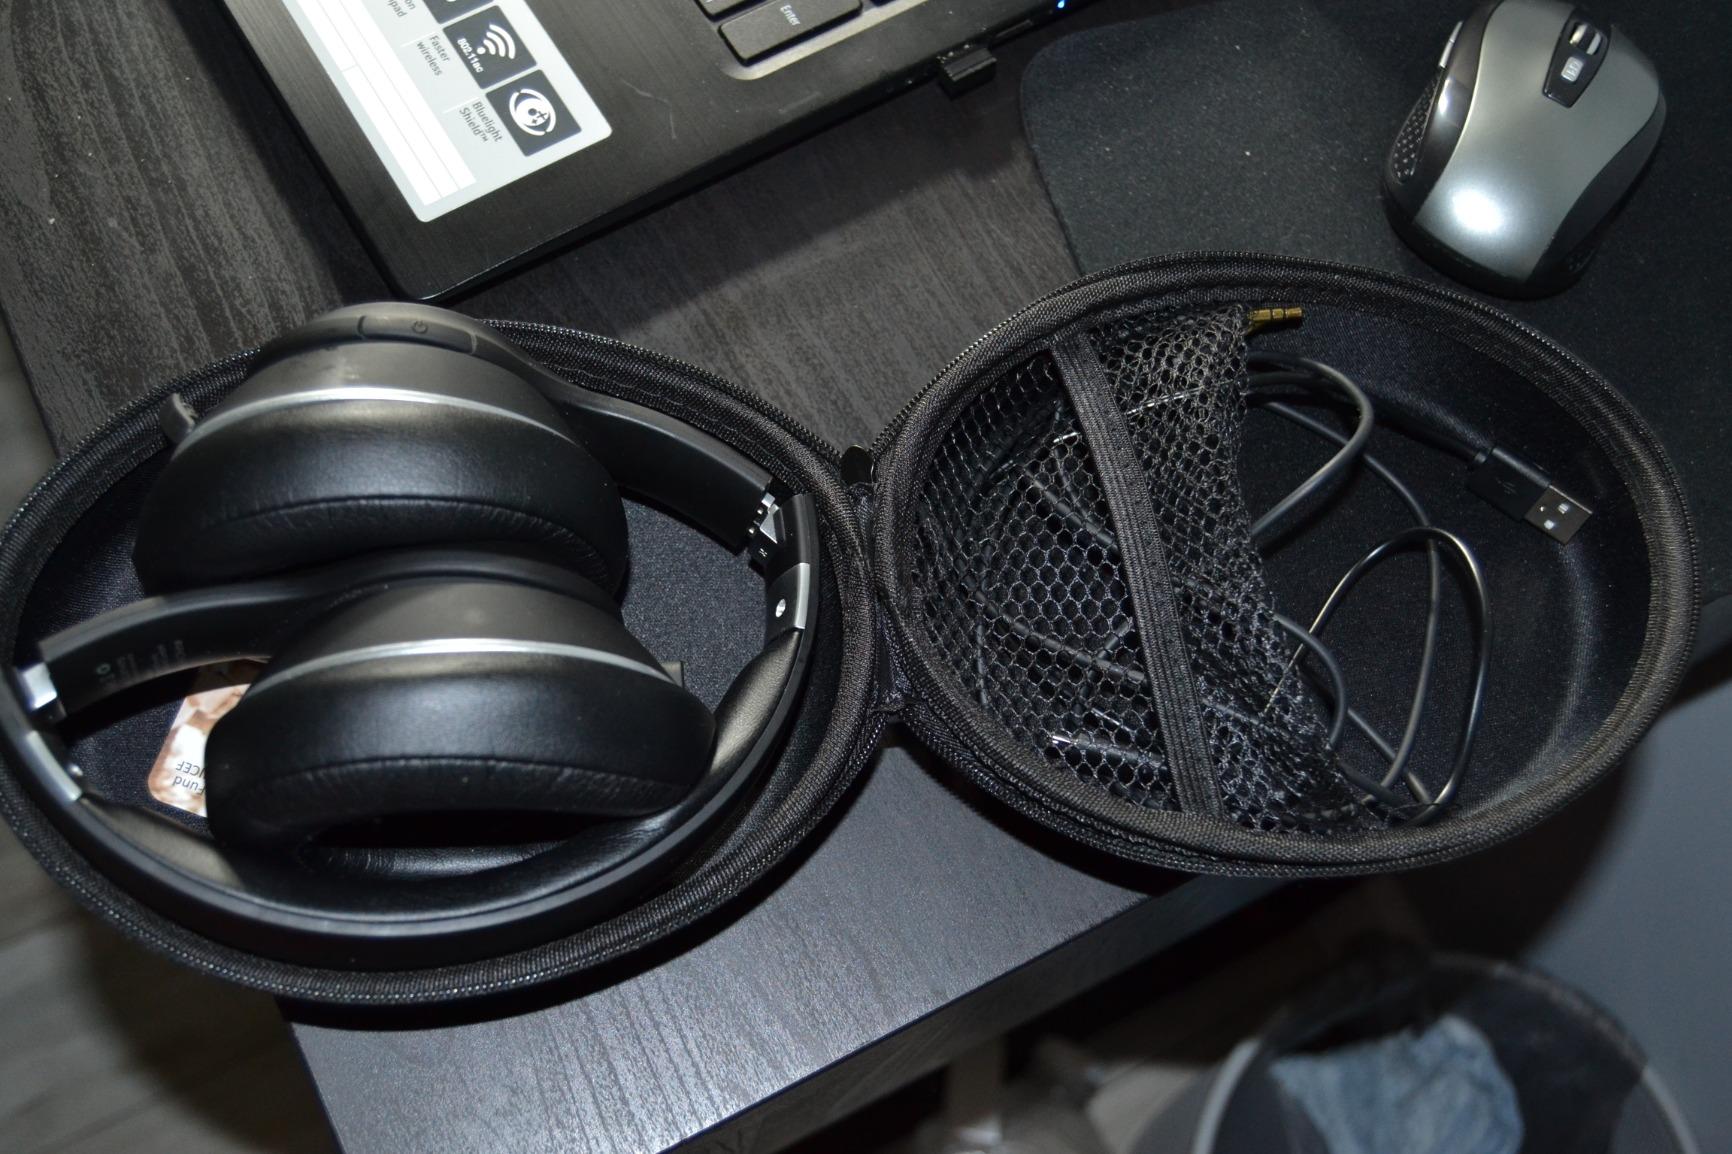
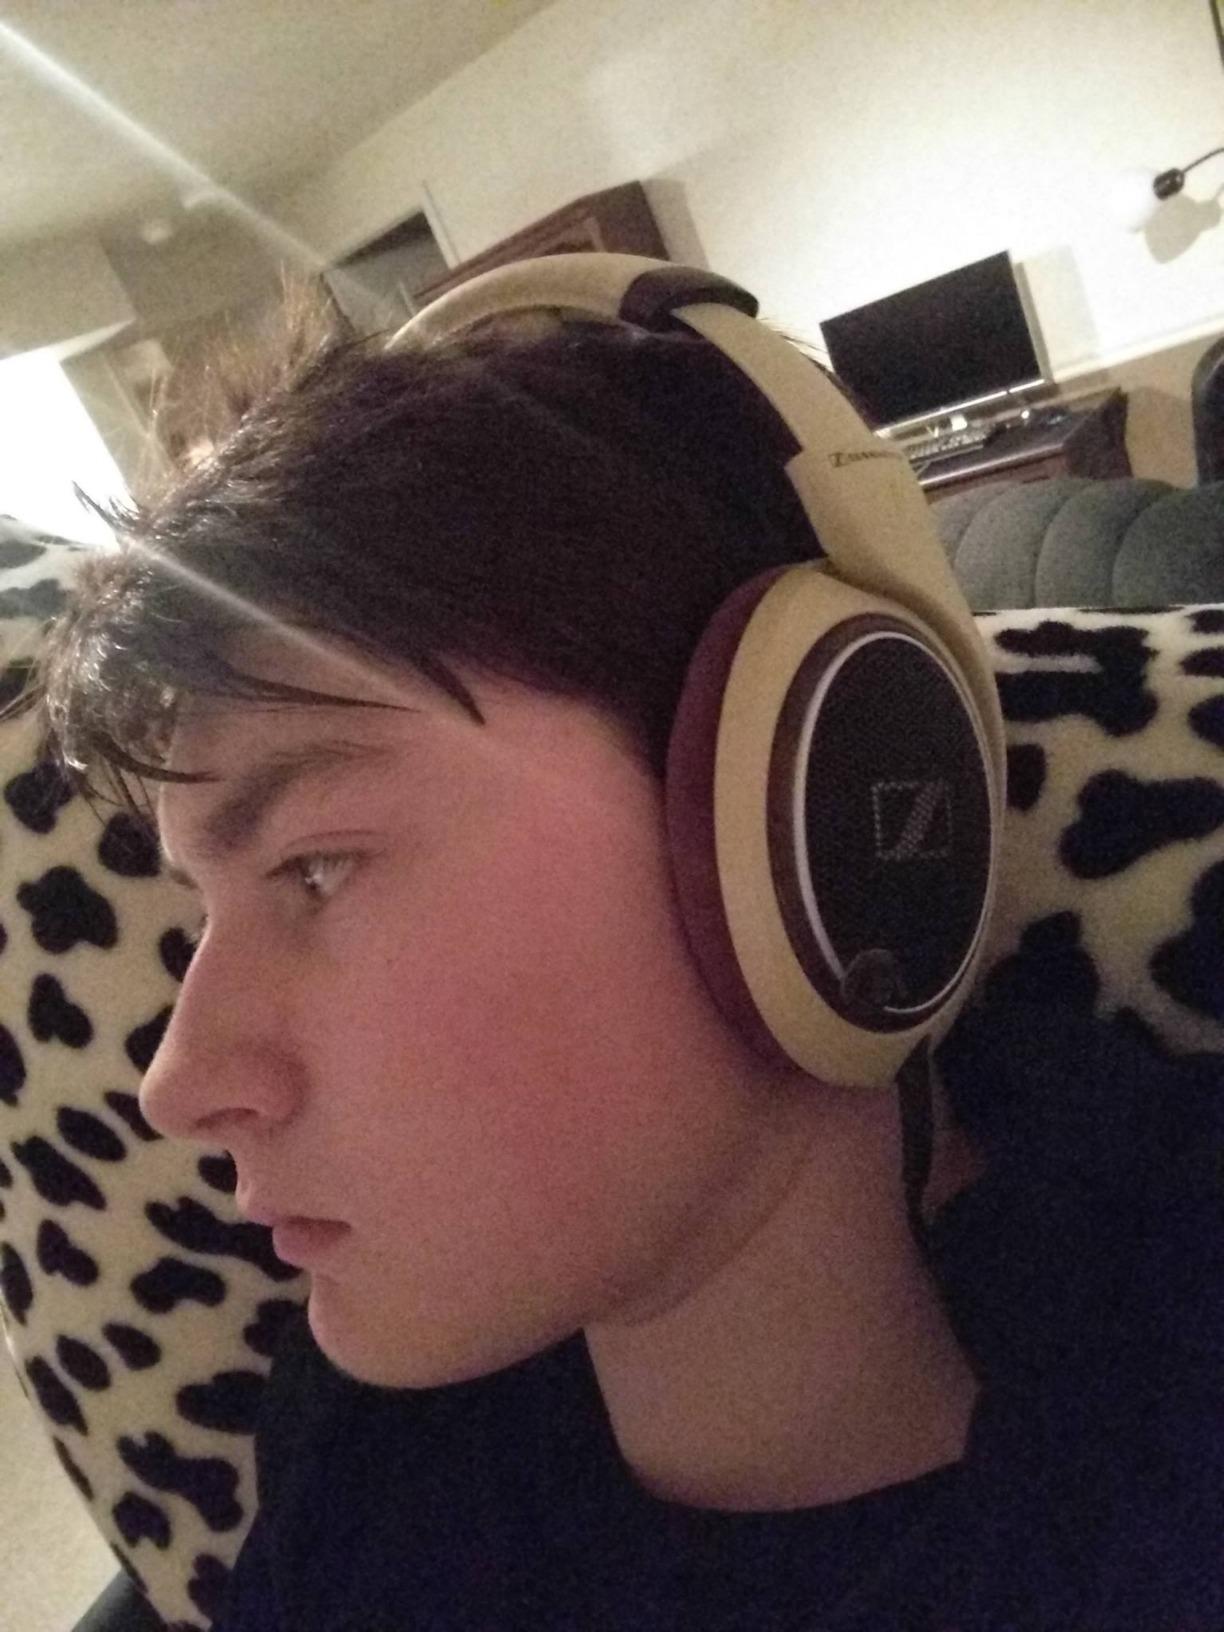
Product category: headphones
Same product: no